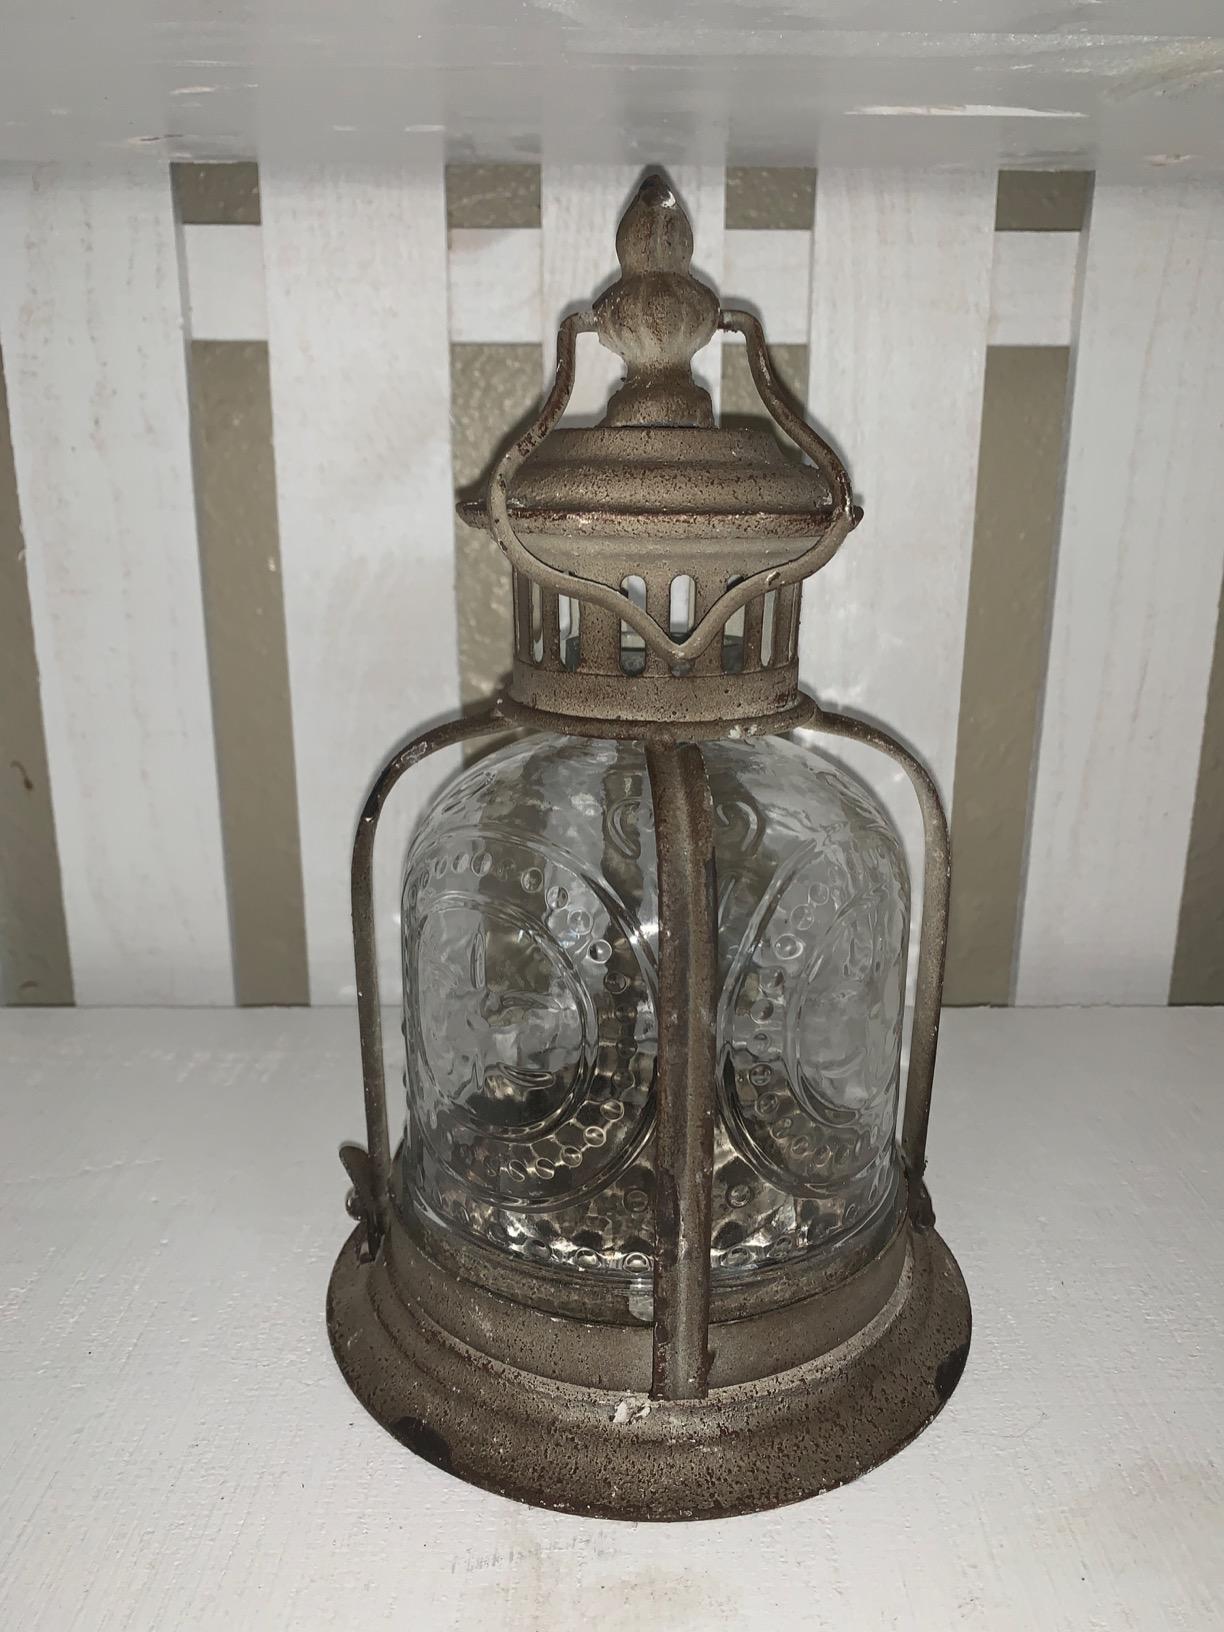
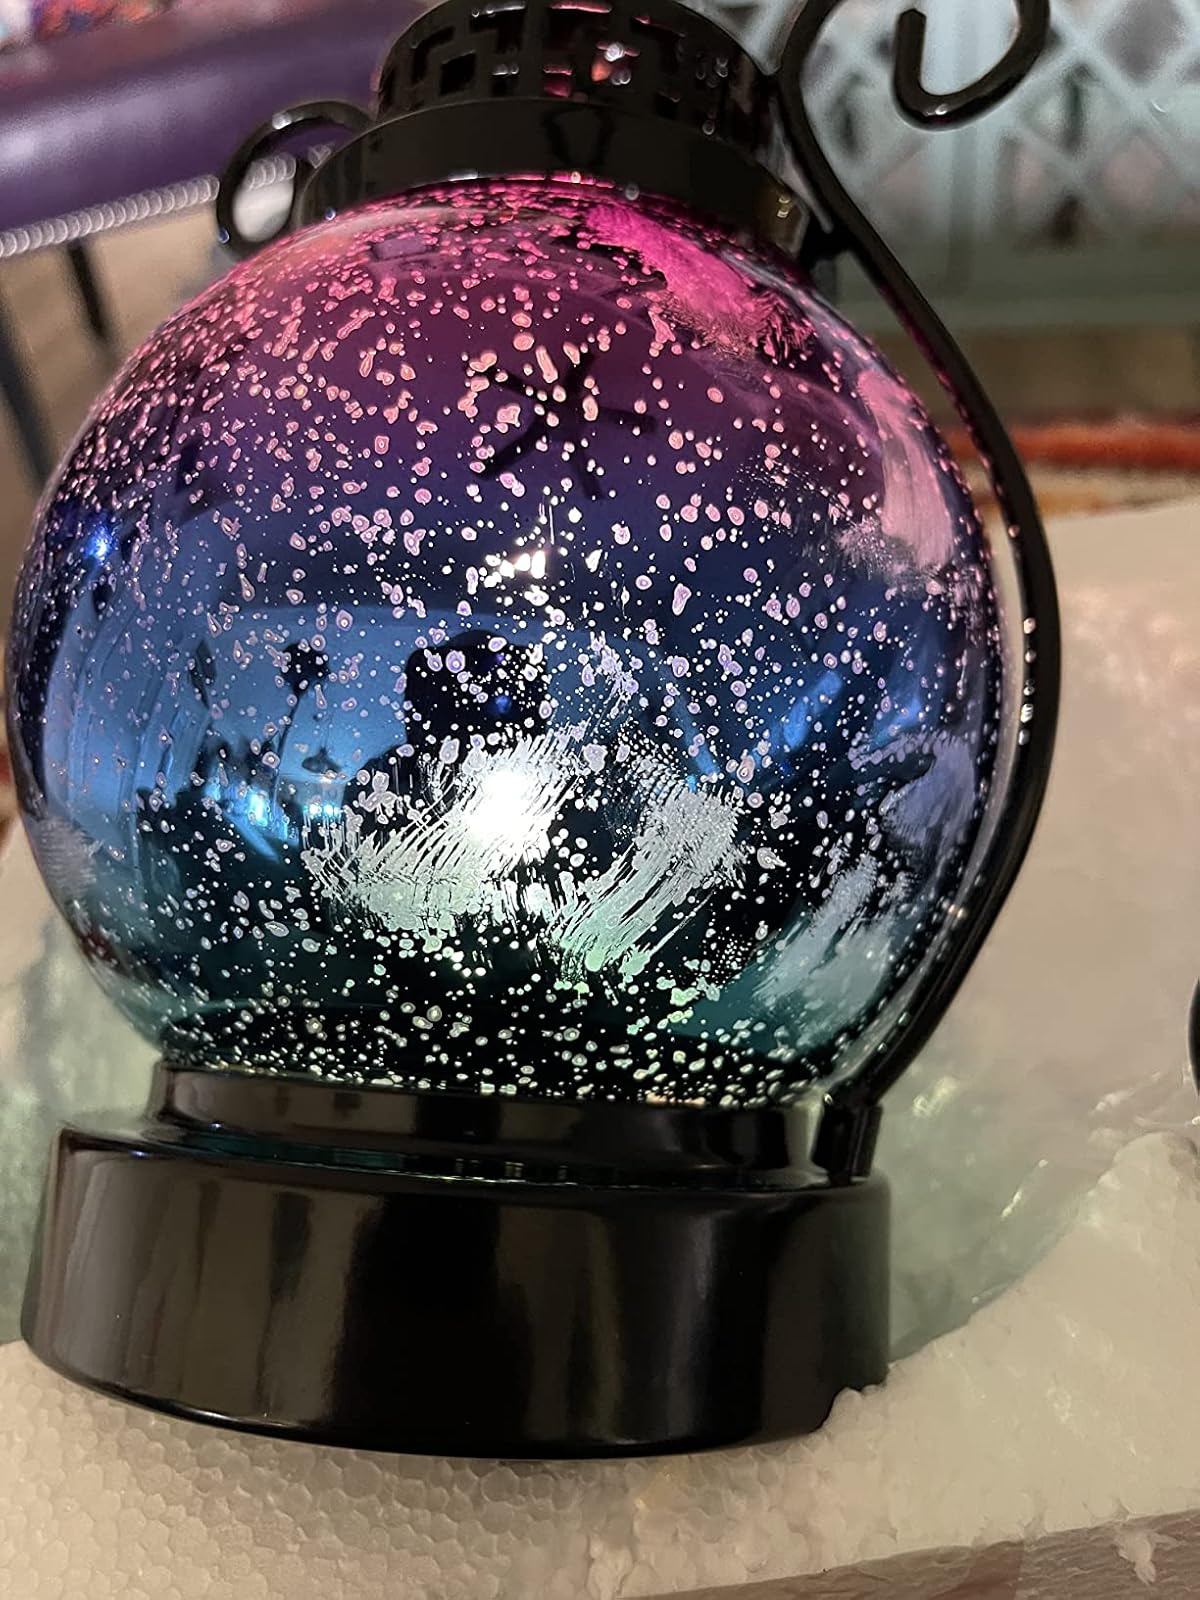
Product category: lantern
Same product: no